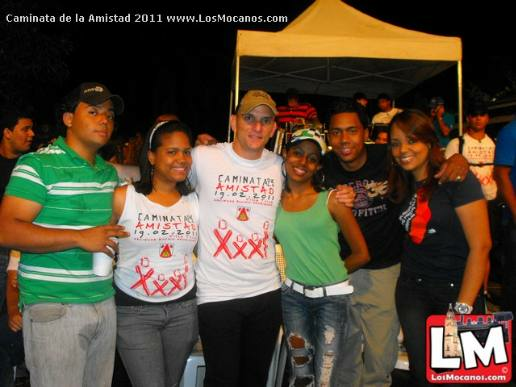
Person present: Yes